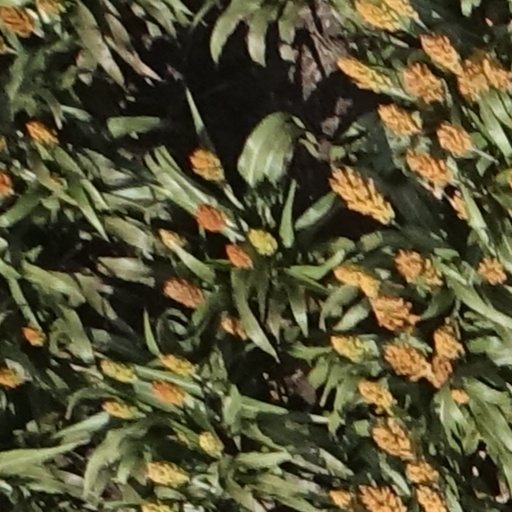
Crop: sorghum